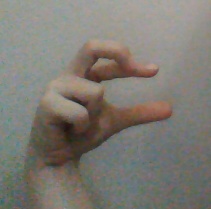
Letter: thal